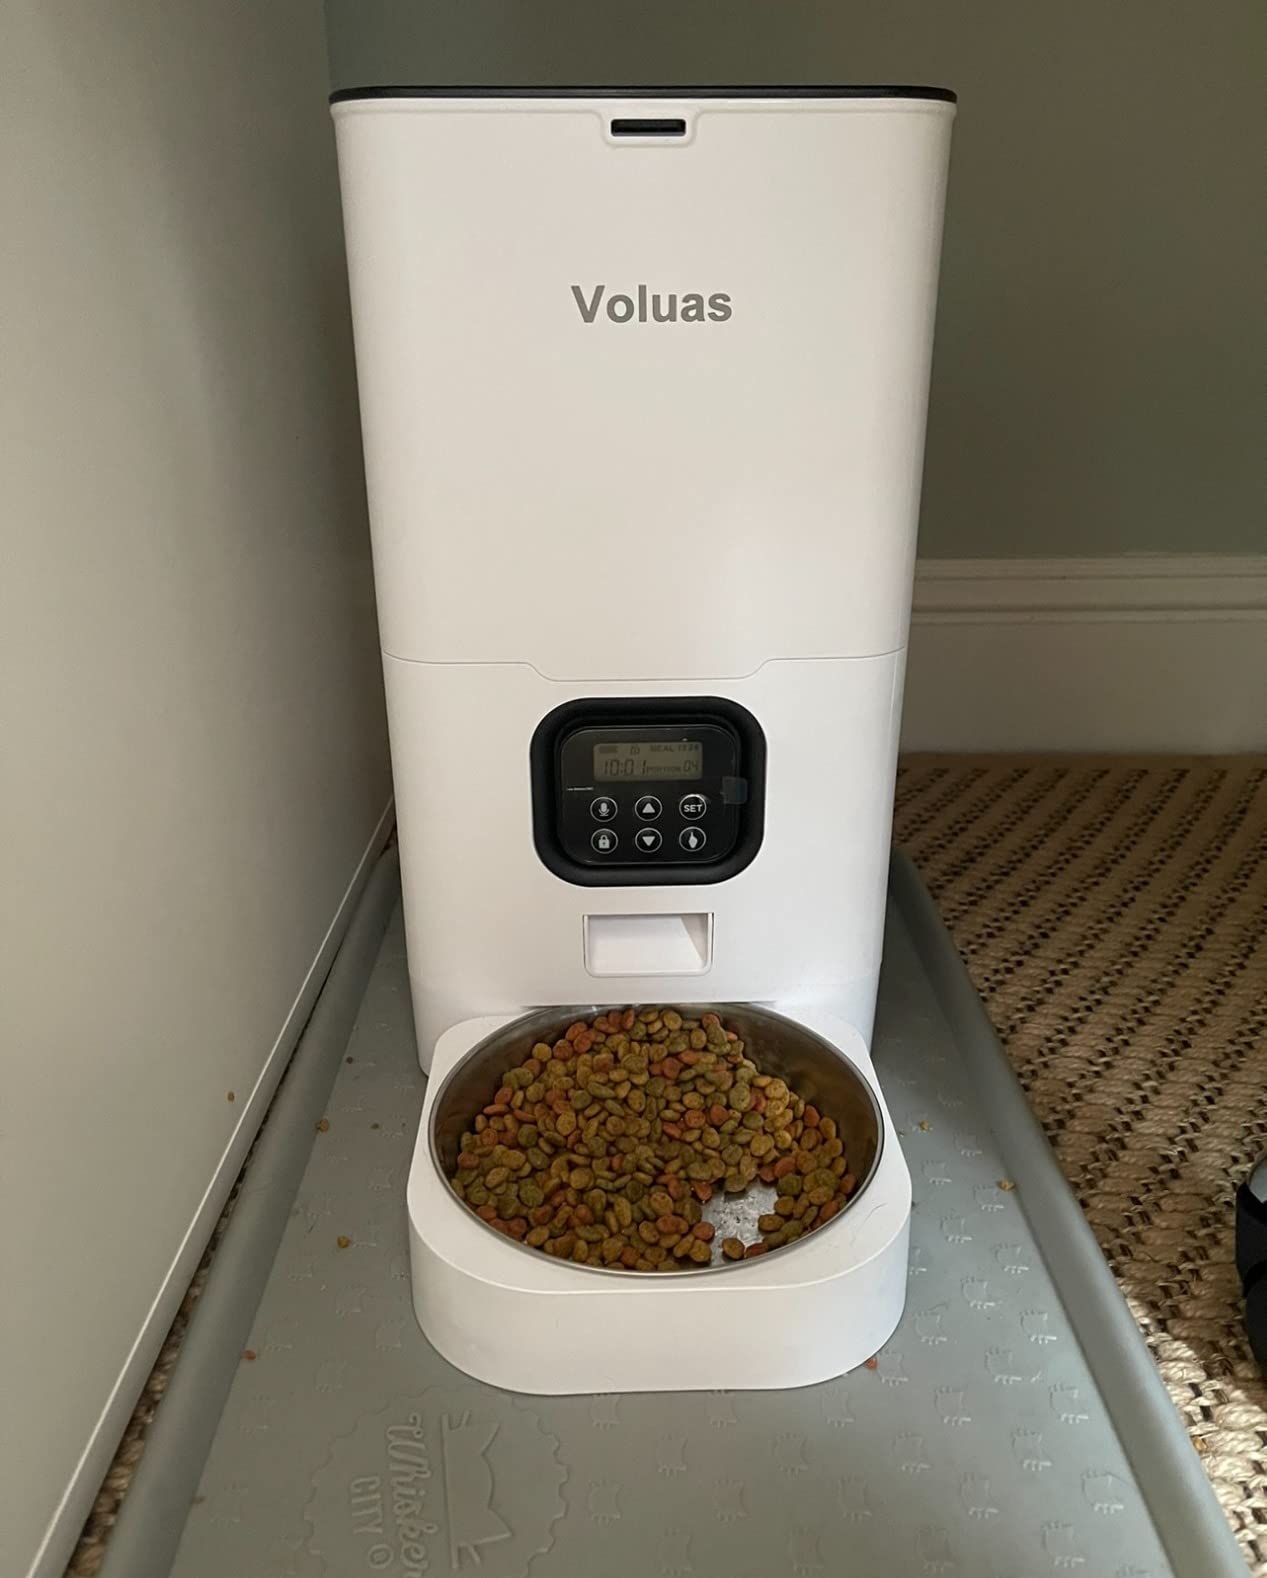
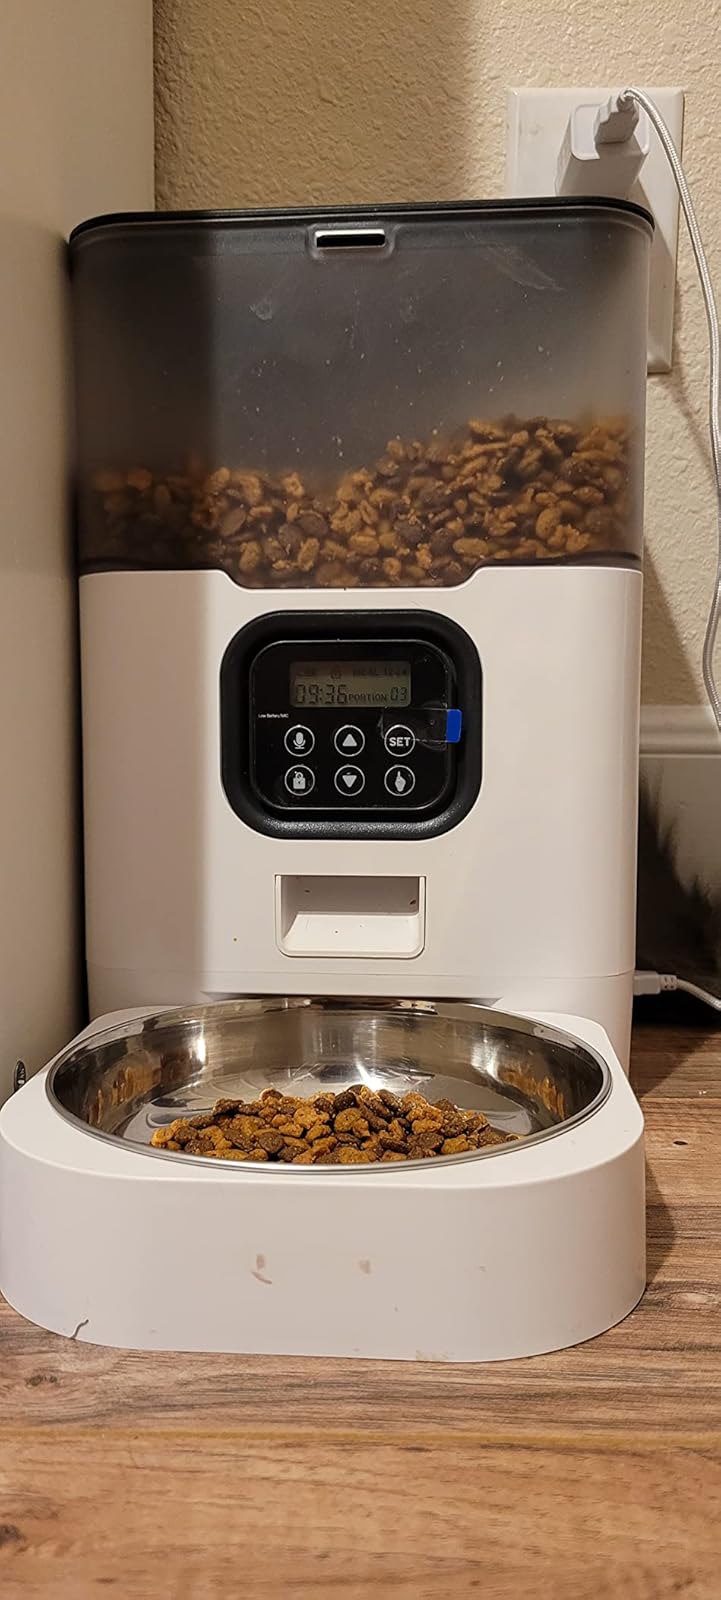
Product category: items_feeder
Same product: no